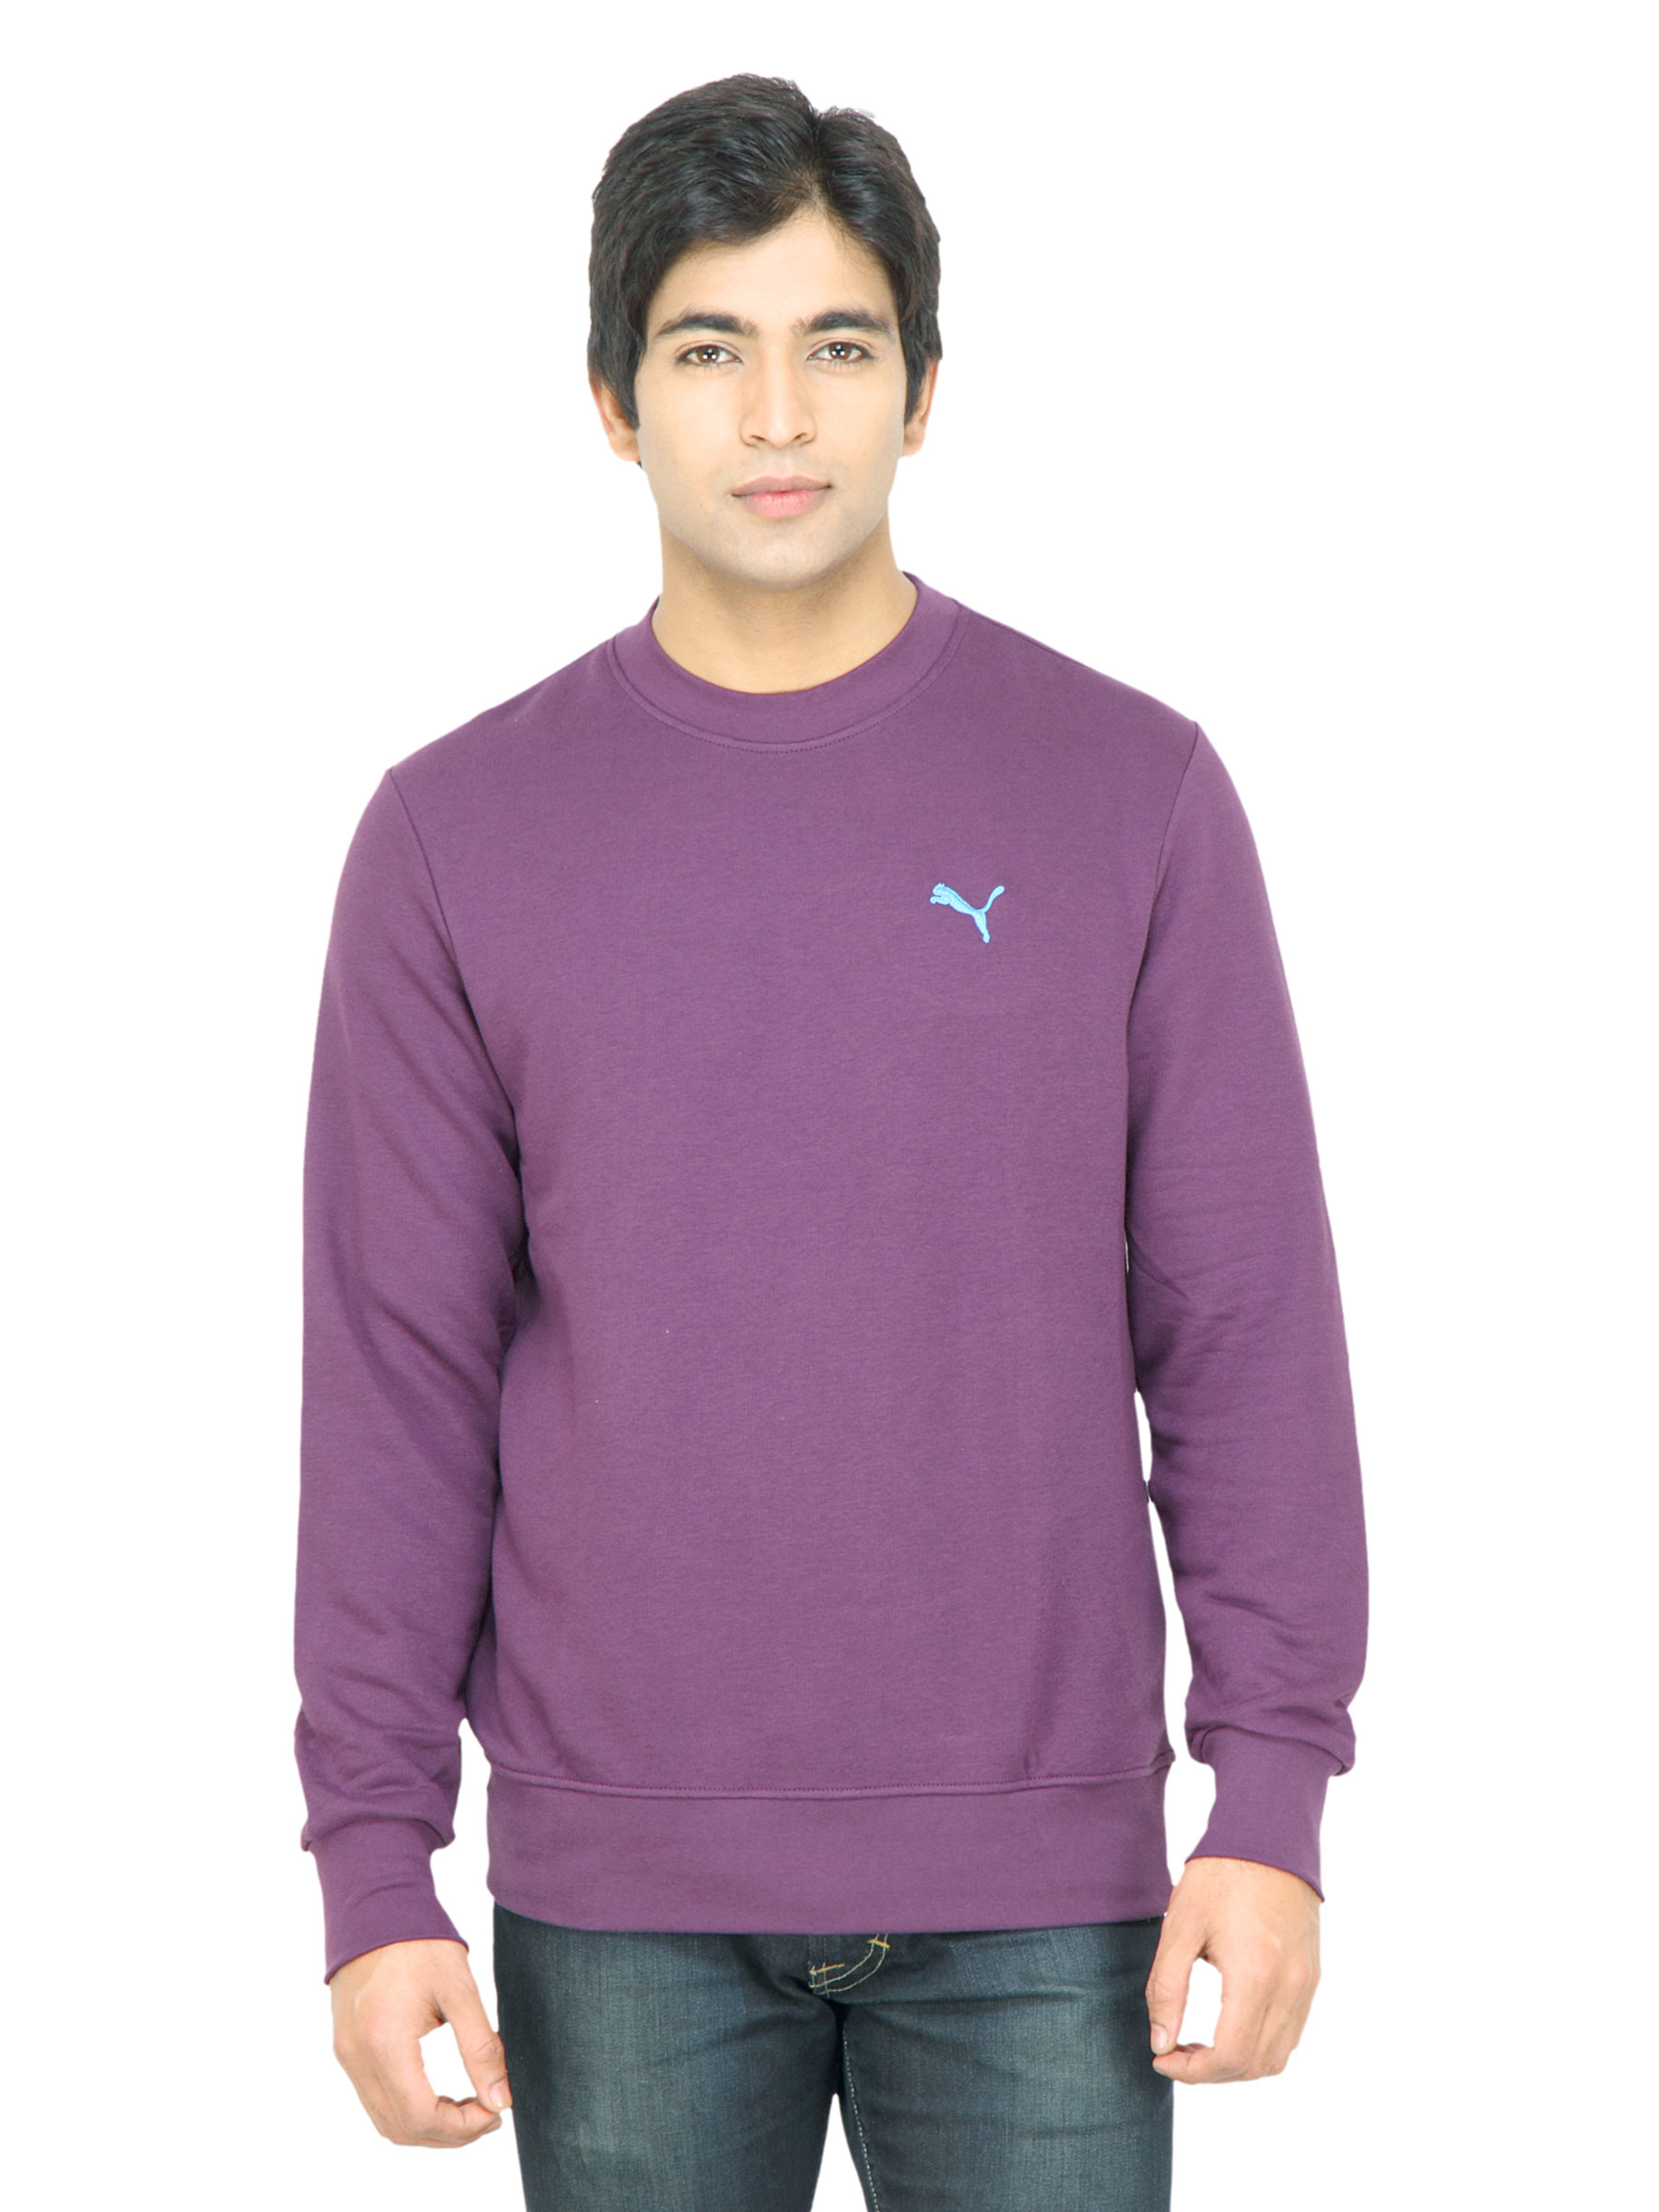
Puma Men Solid Purple Sweatshirt
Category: Apparel / Topwear / Sweatshirts
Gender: Men
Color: Purple
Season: Fall 2011
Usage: Casual